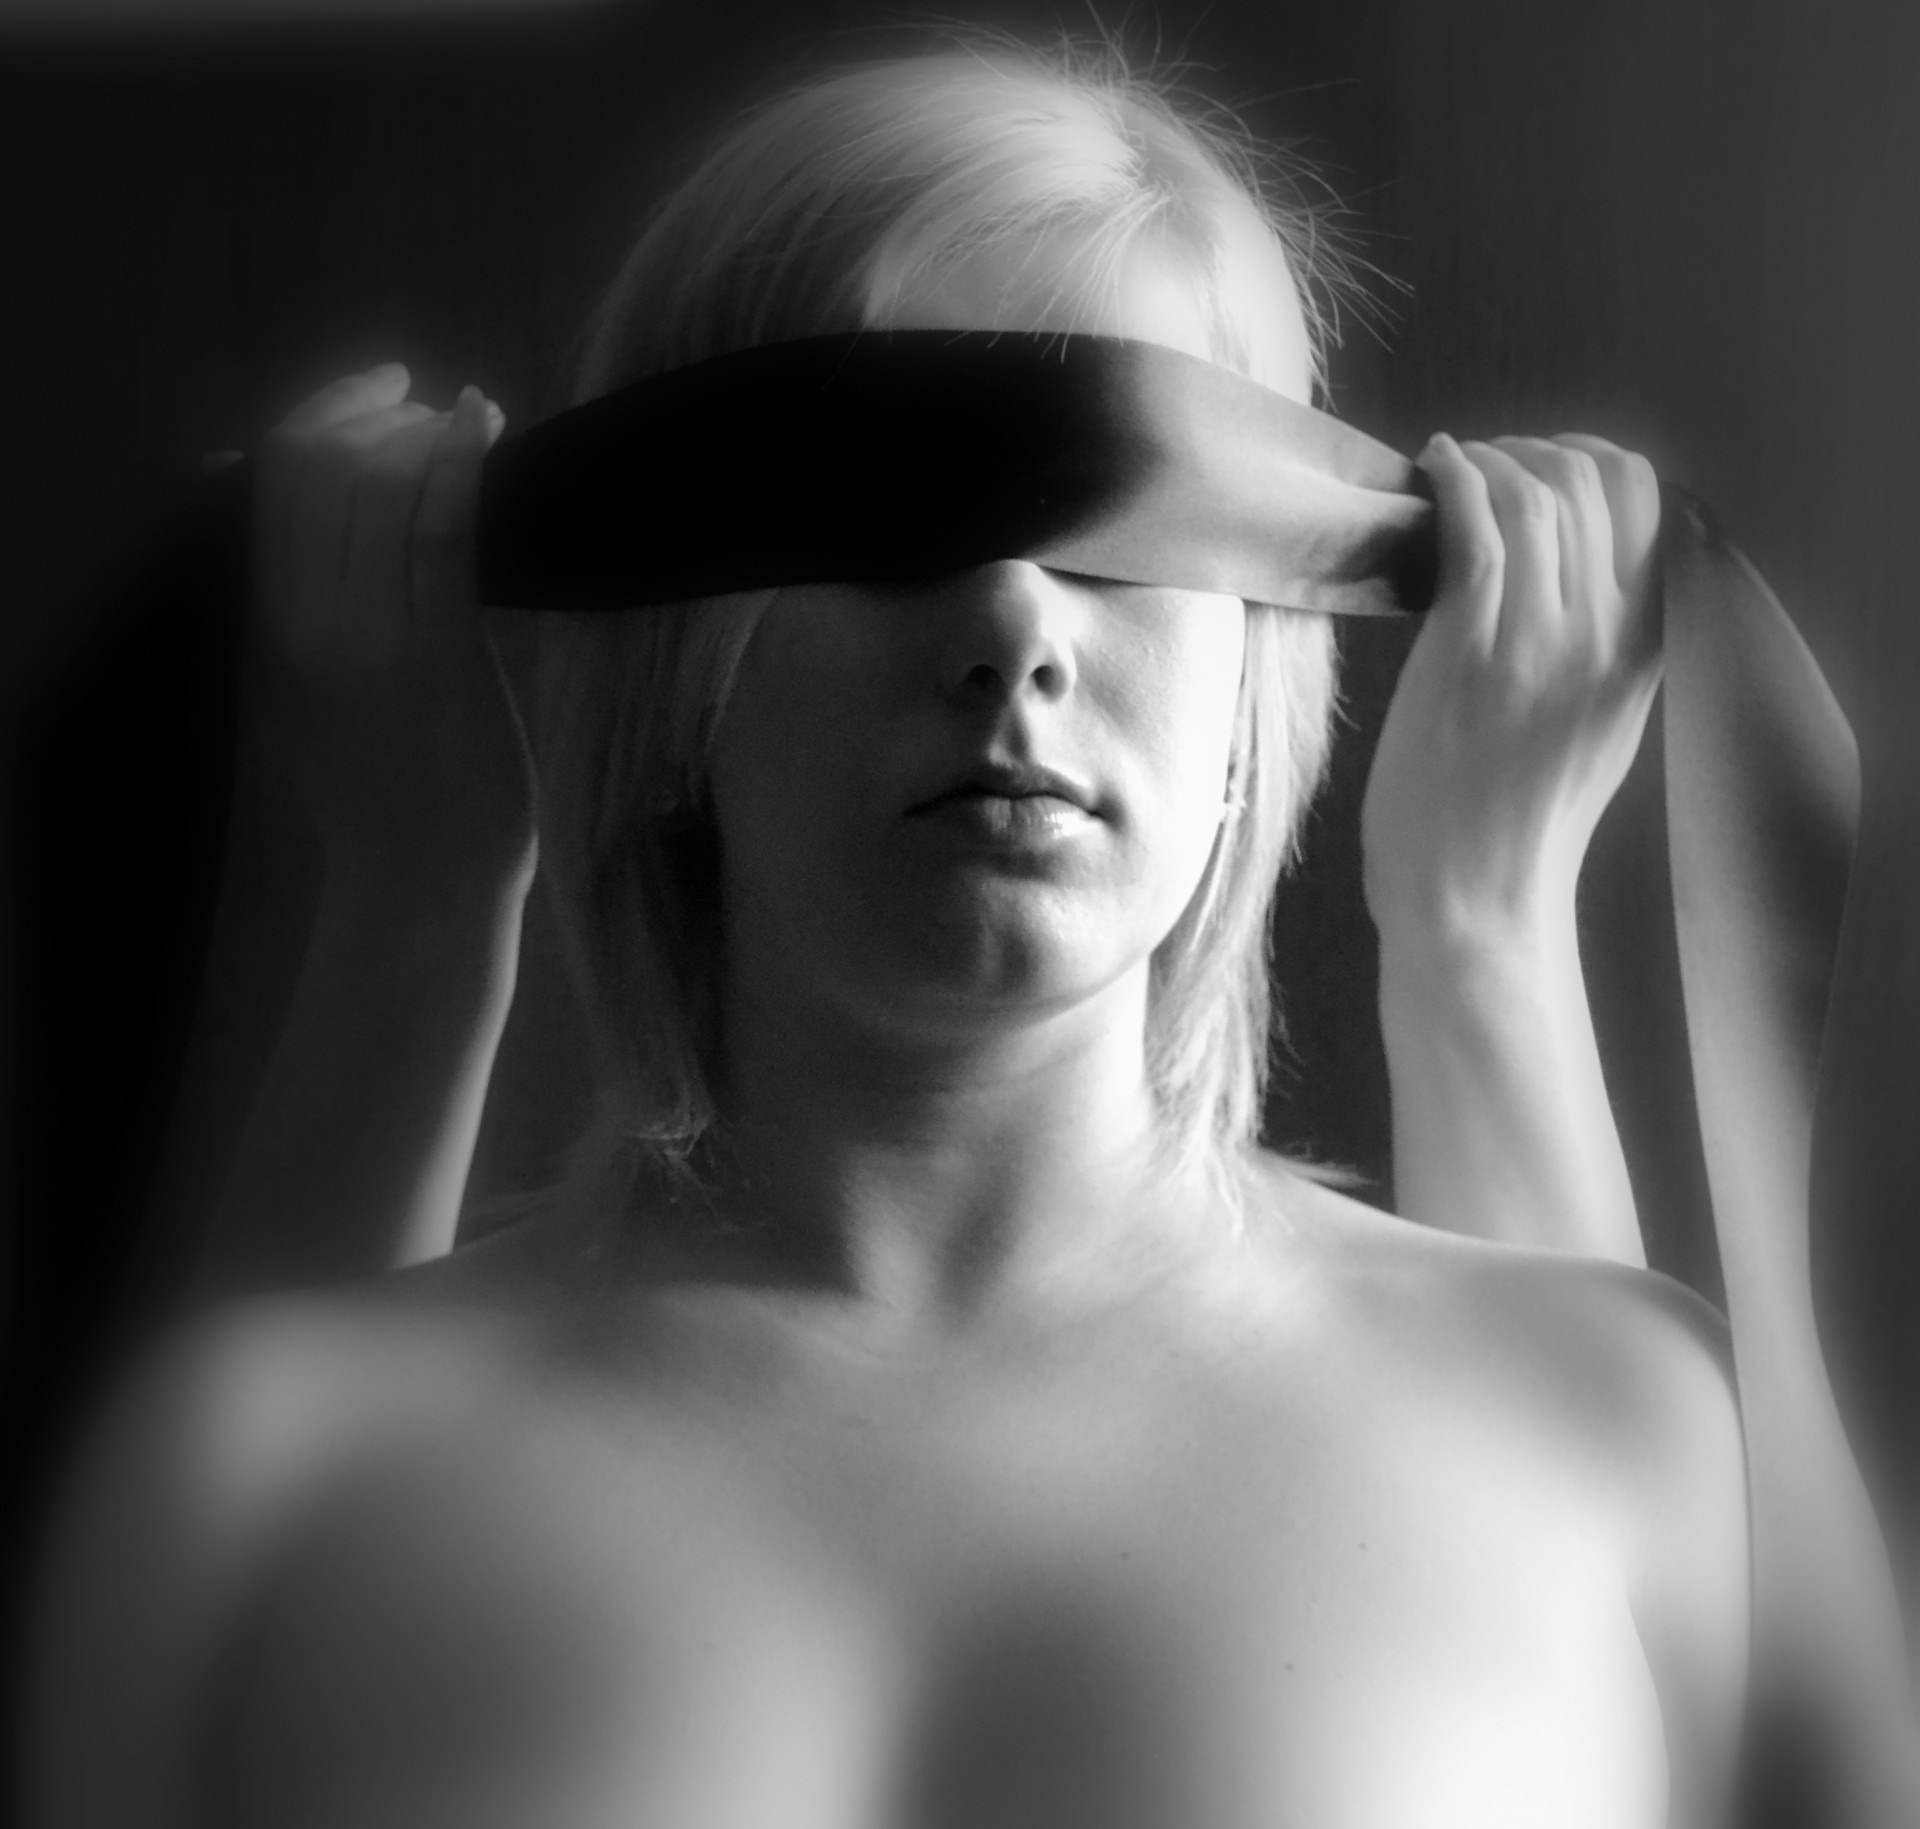
person, light, black and white, girl, woman, white, photography, female, portrait, model, black, monochrome, blonde, blind, close up, human body, face, eye, hot, skin, beauty, sexy, nude, organ, sex, erotic, erotica, photo shoot, monochrome photography, portrait photography, film noir, art model, sadomasochism